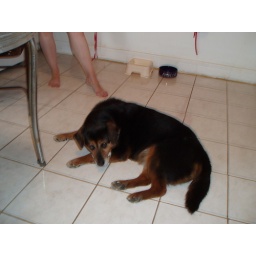
8. It's hard to sweep with a dog sleeping in the middle of the kitchen